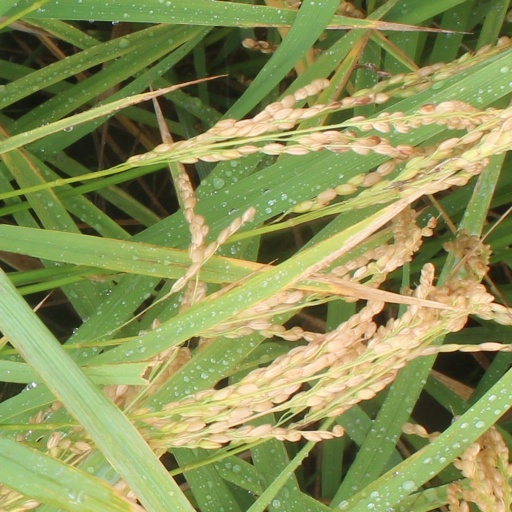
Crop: rice